Edmund Muskie

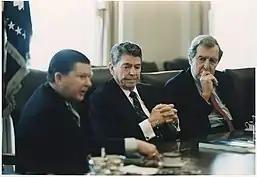
Muskie with Ronald Reagan and John Tower discussing the Tower Commission

As chair of the congressional environmental committee, he and fellow committee members including Howard Baker introduced the Clean Air Act of 1970, which was co-written by the committee's staff director Leon Billings and minority staff director Tom Jorling. As part of the act, he told the automobile industry it would need to reduce its tailpipe air pollution emissions by 90% by 1977. He also co-wrote amendments to the Federal Water Pollution Act, more commonly known as the Clean Water Act, and urged his fellow Congress members to adopt it, saying "The country was once famous for its rivers ... But today, the rivers of this country serve as little more than sewers to the seas. ... The danger to health, the environmental damage, the economic loss can be anywhere." The bill enjoyed bipartisan support in the U.S. Congress and was passed by the House on November 29, 1971, and the Senate on March 29, 1972. While congressional support was enough to enact it into law, President Richard Nixon exercised his executive veto on the bill and stopped it from becoming law. However, after further campaigning by Muskie, the Senate and House of Representatives passed the bill 247–23 to override Nixon's veto. The bill was historic in that it established the regulation of pollutants in the federal and state waters of the U.S., created extended authority for the Environmental Protection Agency, and created water health standards. Also in 1971, Muskie was asked to join the Senate Foreign Relations Committee; he traveled to Europe and the Middle East in this capacity.